Anubis

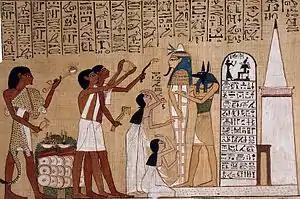
The Opening of the Mouth ceremony being performed on a mummy before the tomb. Anubis attending the mummy of the deceased. Extract from the Papyrus of Hunefer, a 19th-Dynasty Book of the Dead (c. 1300 BC)

Anubis was a protector of graves and cemeteries. Several epithets attached to his name in Egyptian texts and inscriptions referred to that role. "Khenty-Amentiu", which means "foremost of the westerners" and was also the name of a different canine funerary god, alluded to his protecting function because the dead were usually buried on the west bank of the Nile. He took other names in connection with his funerary role, such as "tpy-ḏw.f" (Tepy-djuef) "He who is upon his mountain" (i.e. keeping guard over tombs from above) and "nb-t3-ḏsr" (Neb-ta-djeser) "Lord of the sacred land", which designates him as a god of the desert necropolis.